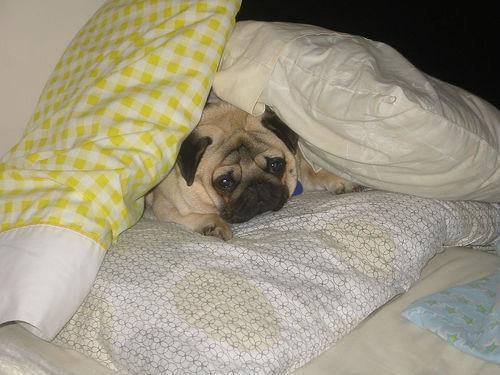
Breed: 798-n000130-pug